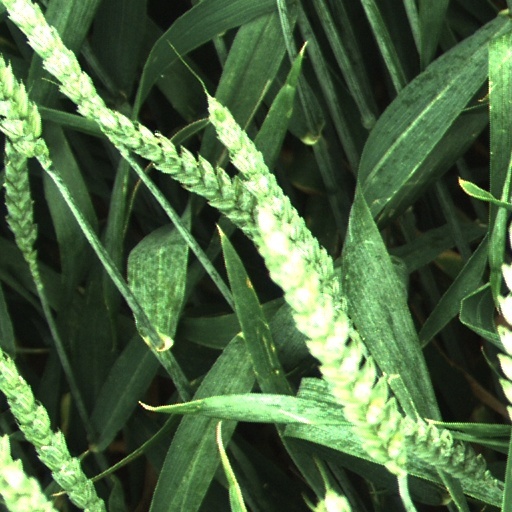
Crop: wheat